Aang

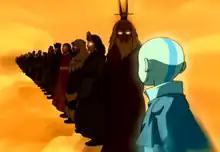
The Avatars (from right to left): Aang, Roku, Kyoshi, Kuruk, Yangchen, Szeto, and other previous Avatars.

As the Avatar, Aang serves as a bridge between "Material World" and the "Spirit World", the plane of existence where the universe's disembodied spirits dwell. His spirituality training progressed swiftly, granting visions and access to the various memories from his past lives.